Princess Maria of Greece and Denmark

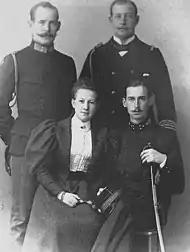
Princess Maria of Greece and Denmark with her three eldest brothersːConstantine (on the left standing), George (standing on the right) and Nicholas (sitting).

Princess Maria of Greece and Denmark was born on at the Royal Palace in Athens. She was the fifth child and second daughter of King George I of Greece and Grand Duchess Olga Constantinovna of Russia. Maria's father was born a Danish prince. Thus, the Greek royal family was part of the Danish.